Bouncing Cats

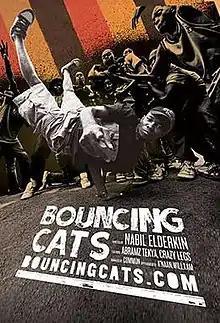
Theatrical release poster

Bouncing Cats is a 2010 documentary film written and directed by Australian-American director and photographer Nabil Elderkin. The film follows the efforts of Abraham "Abramz" Tekya and Breakdance Project Uganda (BPU) to use dance to empower youth in war-torn Uganda. The film is a testimony of Crazy Legs of Rock Steady Crew and his experiences in the BPU program. The film features narration by Common and additional interviews with Mos Def, will.i.am and K'Naan. Also appearing in the film is Okot Jolly Grace, whose guidance enabled the filmmakers to see and understand the plight of children in northern Uganda.